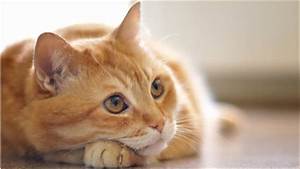
Label: cat